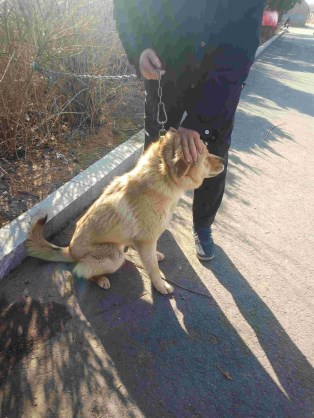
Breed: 3336-n000121-chinese_rural_dog